Chandi Charitar I

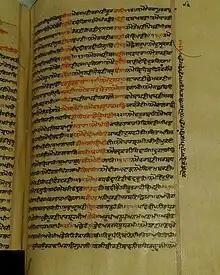
Chandi Charitar section from an old manuscript of the Dasam Granth. A 'kattar' (Indic push dagger) is visible due to the creative usage of ink colours by the scribe

One of the most popular hymns in Sikhism is taken from Chandi Charitar Ukati Bilas: